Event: Nepal Earthquake
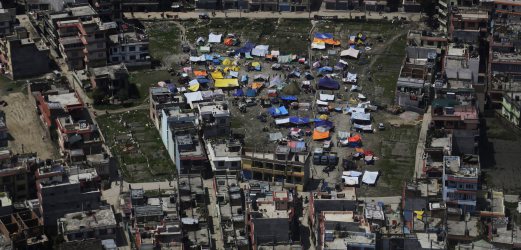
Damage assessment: damage